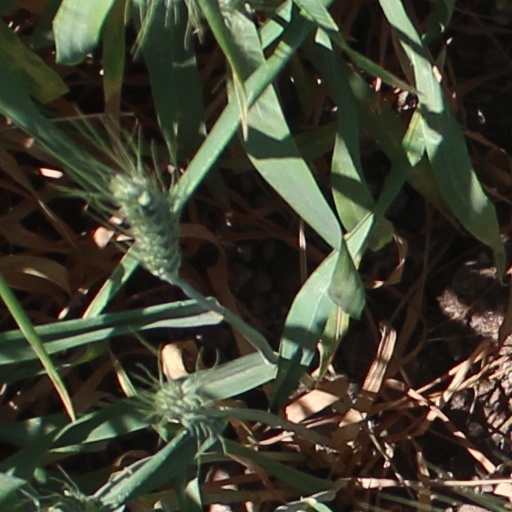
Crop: wheat